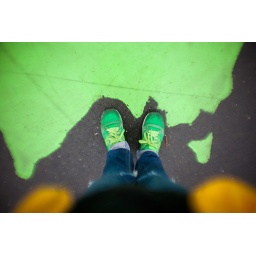
this morning was great for walking around taking photos.. everything looked pretty against my green shoes